Model 302 telephone

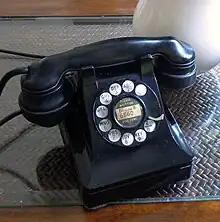
1948 Western Electric 302 telephone set that was refurbished amidst post-war equipment shortages with an older style handset (E1) and installed on a line of the Newark, NJ, exchange "BIgelow", the last existing Panel office when it was dismantled in 1983.

Beginning in August 1955 and extending into the 1960s, the Bell System remanufactured the 302 as the type 5302 in its distribution center work shops, with a newly designed housing and eventually with the G-type handset of the 500-type telephone, which gave the set a similar appearance to the 500.